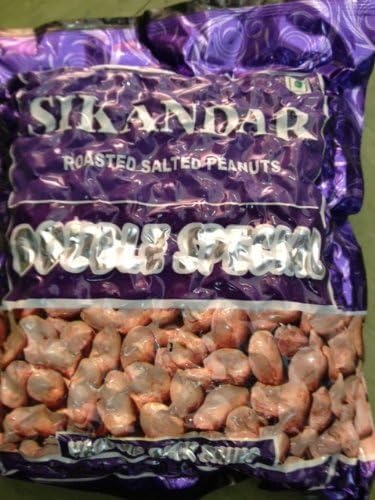
Item Name: Sikandar Roasted Salted Peanuts (Khari Sing) 500g
Bullet Point 1: Gujarats Finest Quality From The Agriculture And Always Fresh.
Bullet Point 2: Gujarats Finest quality from the Agriculture and always fresh.
Product Description: Siknadars World Famous Sing (Pea Nuts) Vacuum Packed with aluminum foil to<br /><br /> make it ever fresh and useful for export all over the world.
Value: 17.64
Unit: Ounce

Price: 9.79